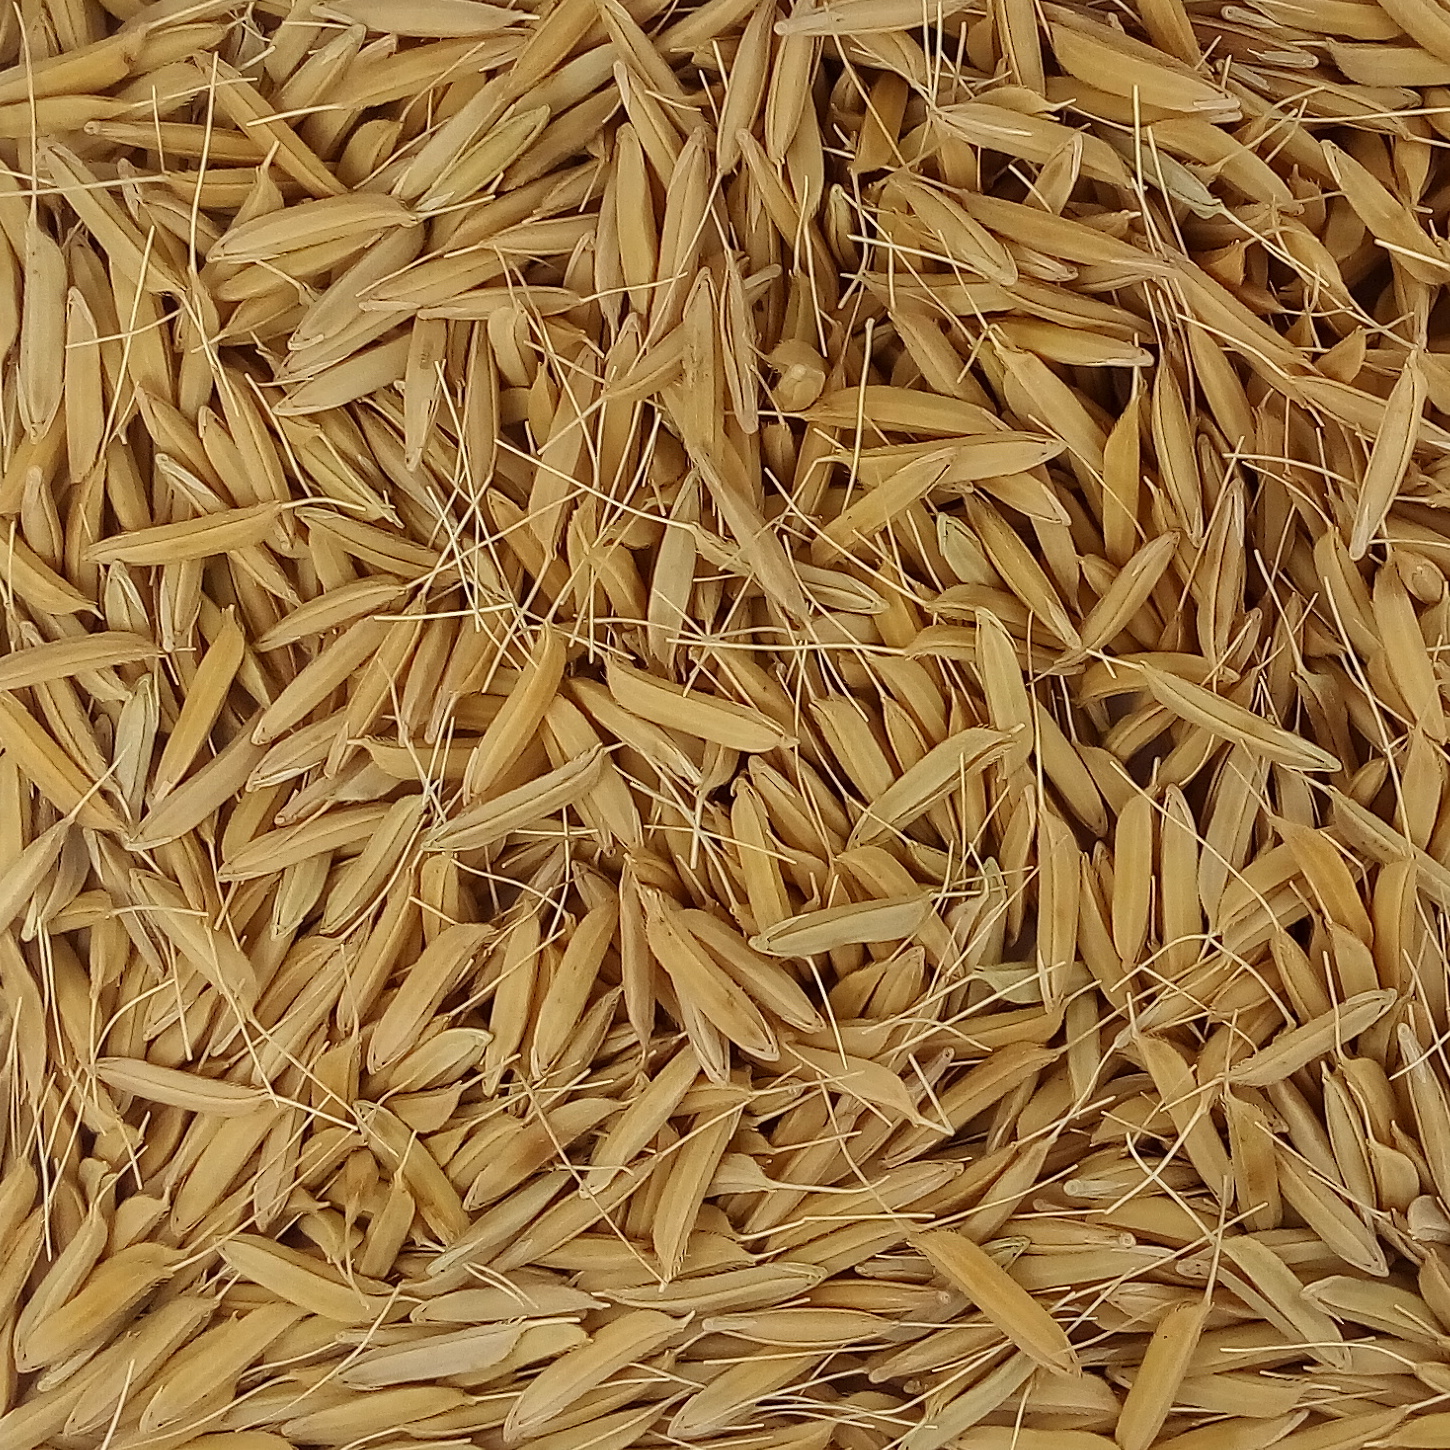
Rice seed variety: PB1